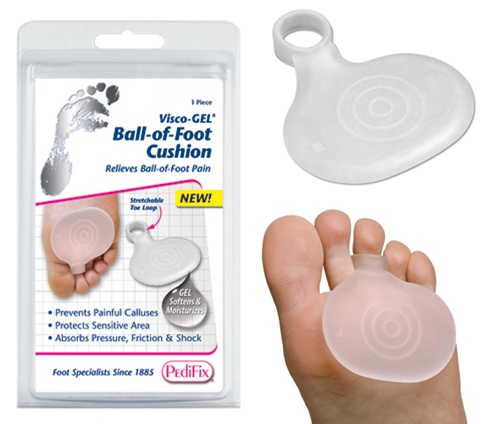
Metatarsal Pad With Toe Loop Small Left
Metatarsal Pad With Toe Loop Small Left
Brand: Supermedicalwarehouse
Category: Health & Beauty > Personal Care > Foot Care > Insoles & Inserts > Metatarsal Cushions